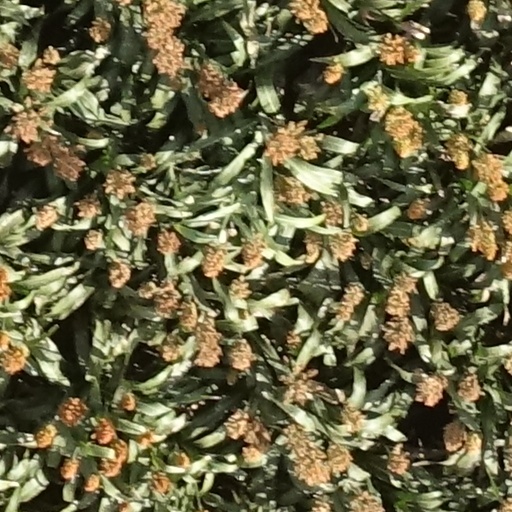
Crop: sorghum